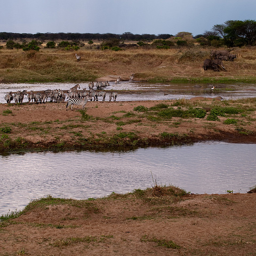
A view of shallow water channels in an otherwise dry area.
a herd of zebra standing on a strip of land between two rivers
A group of animals gathers at a watering hole
A group of zebras standing next to a body of water.
Herd of zebras on the savannah near moving water.